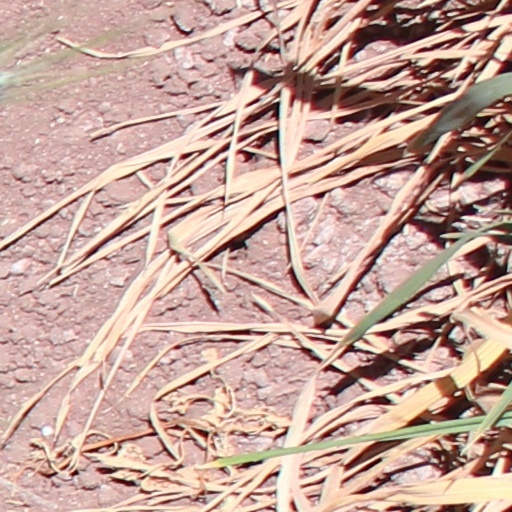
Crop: wheat